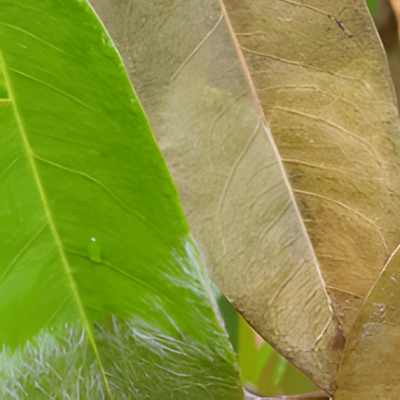
Label: Leaf_Rhizoctonia